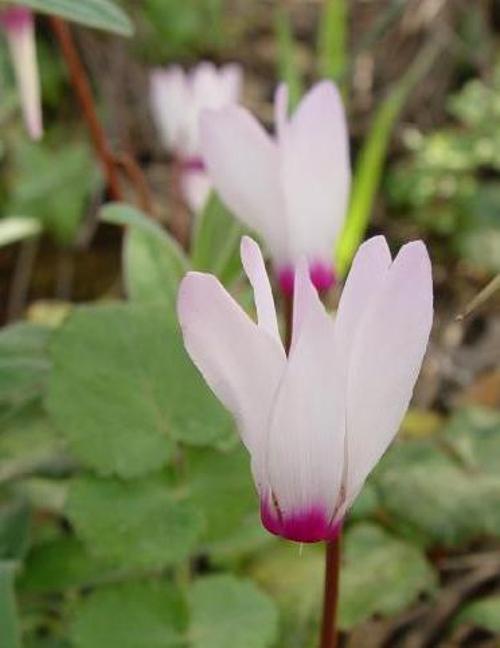
Label: cyclamen